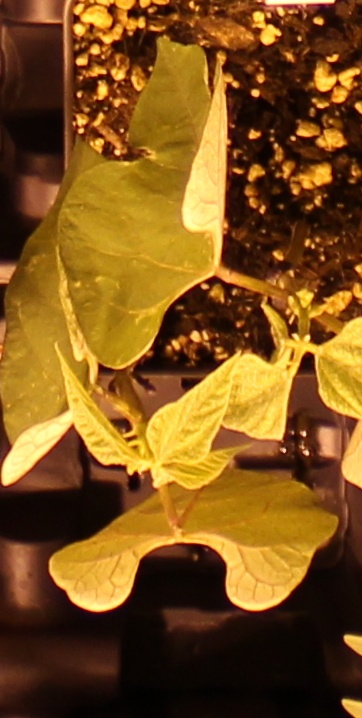
Label: Blackbean